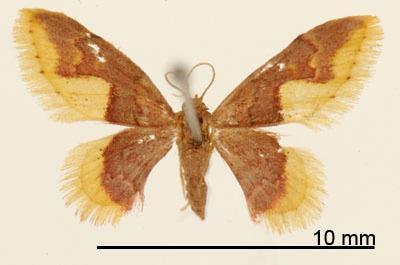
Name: Hyria maudina
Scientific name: Hyria maudina Schaus, 1901
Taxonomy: Animalia, Arthropoda, Insecta, Lepidoptera, Geometridae, Sterrhinae
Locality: Trinidad, [Not Stated], Trinidad and Tobago